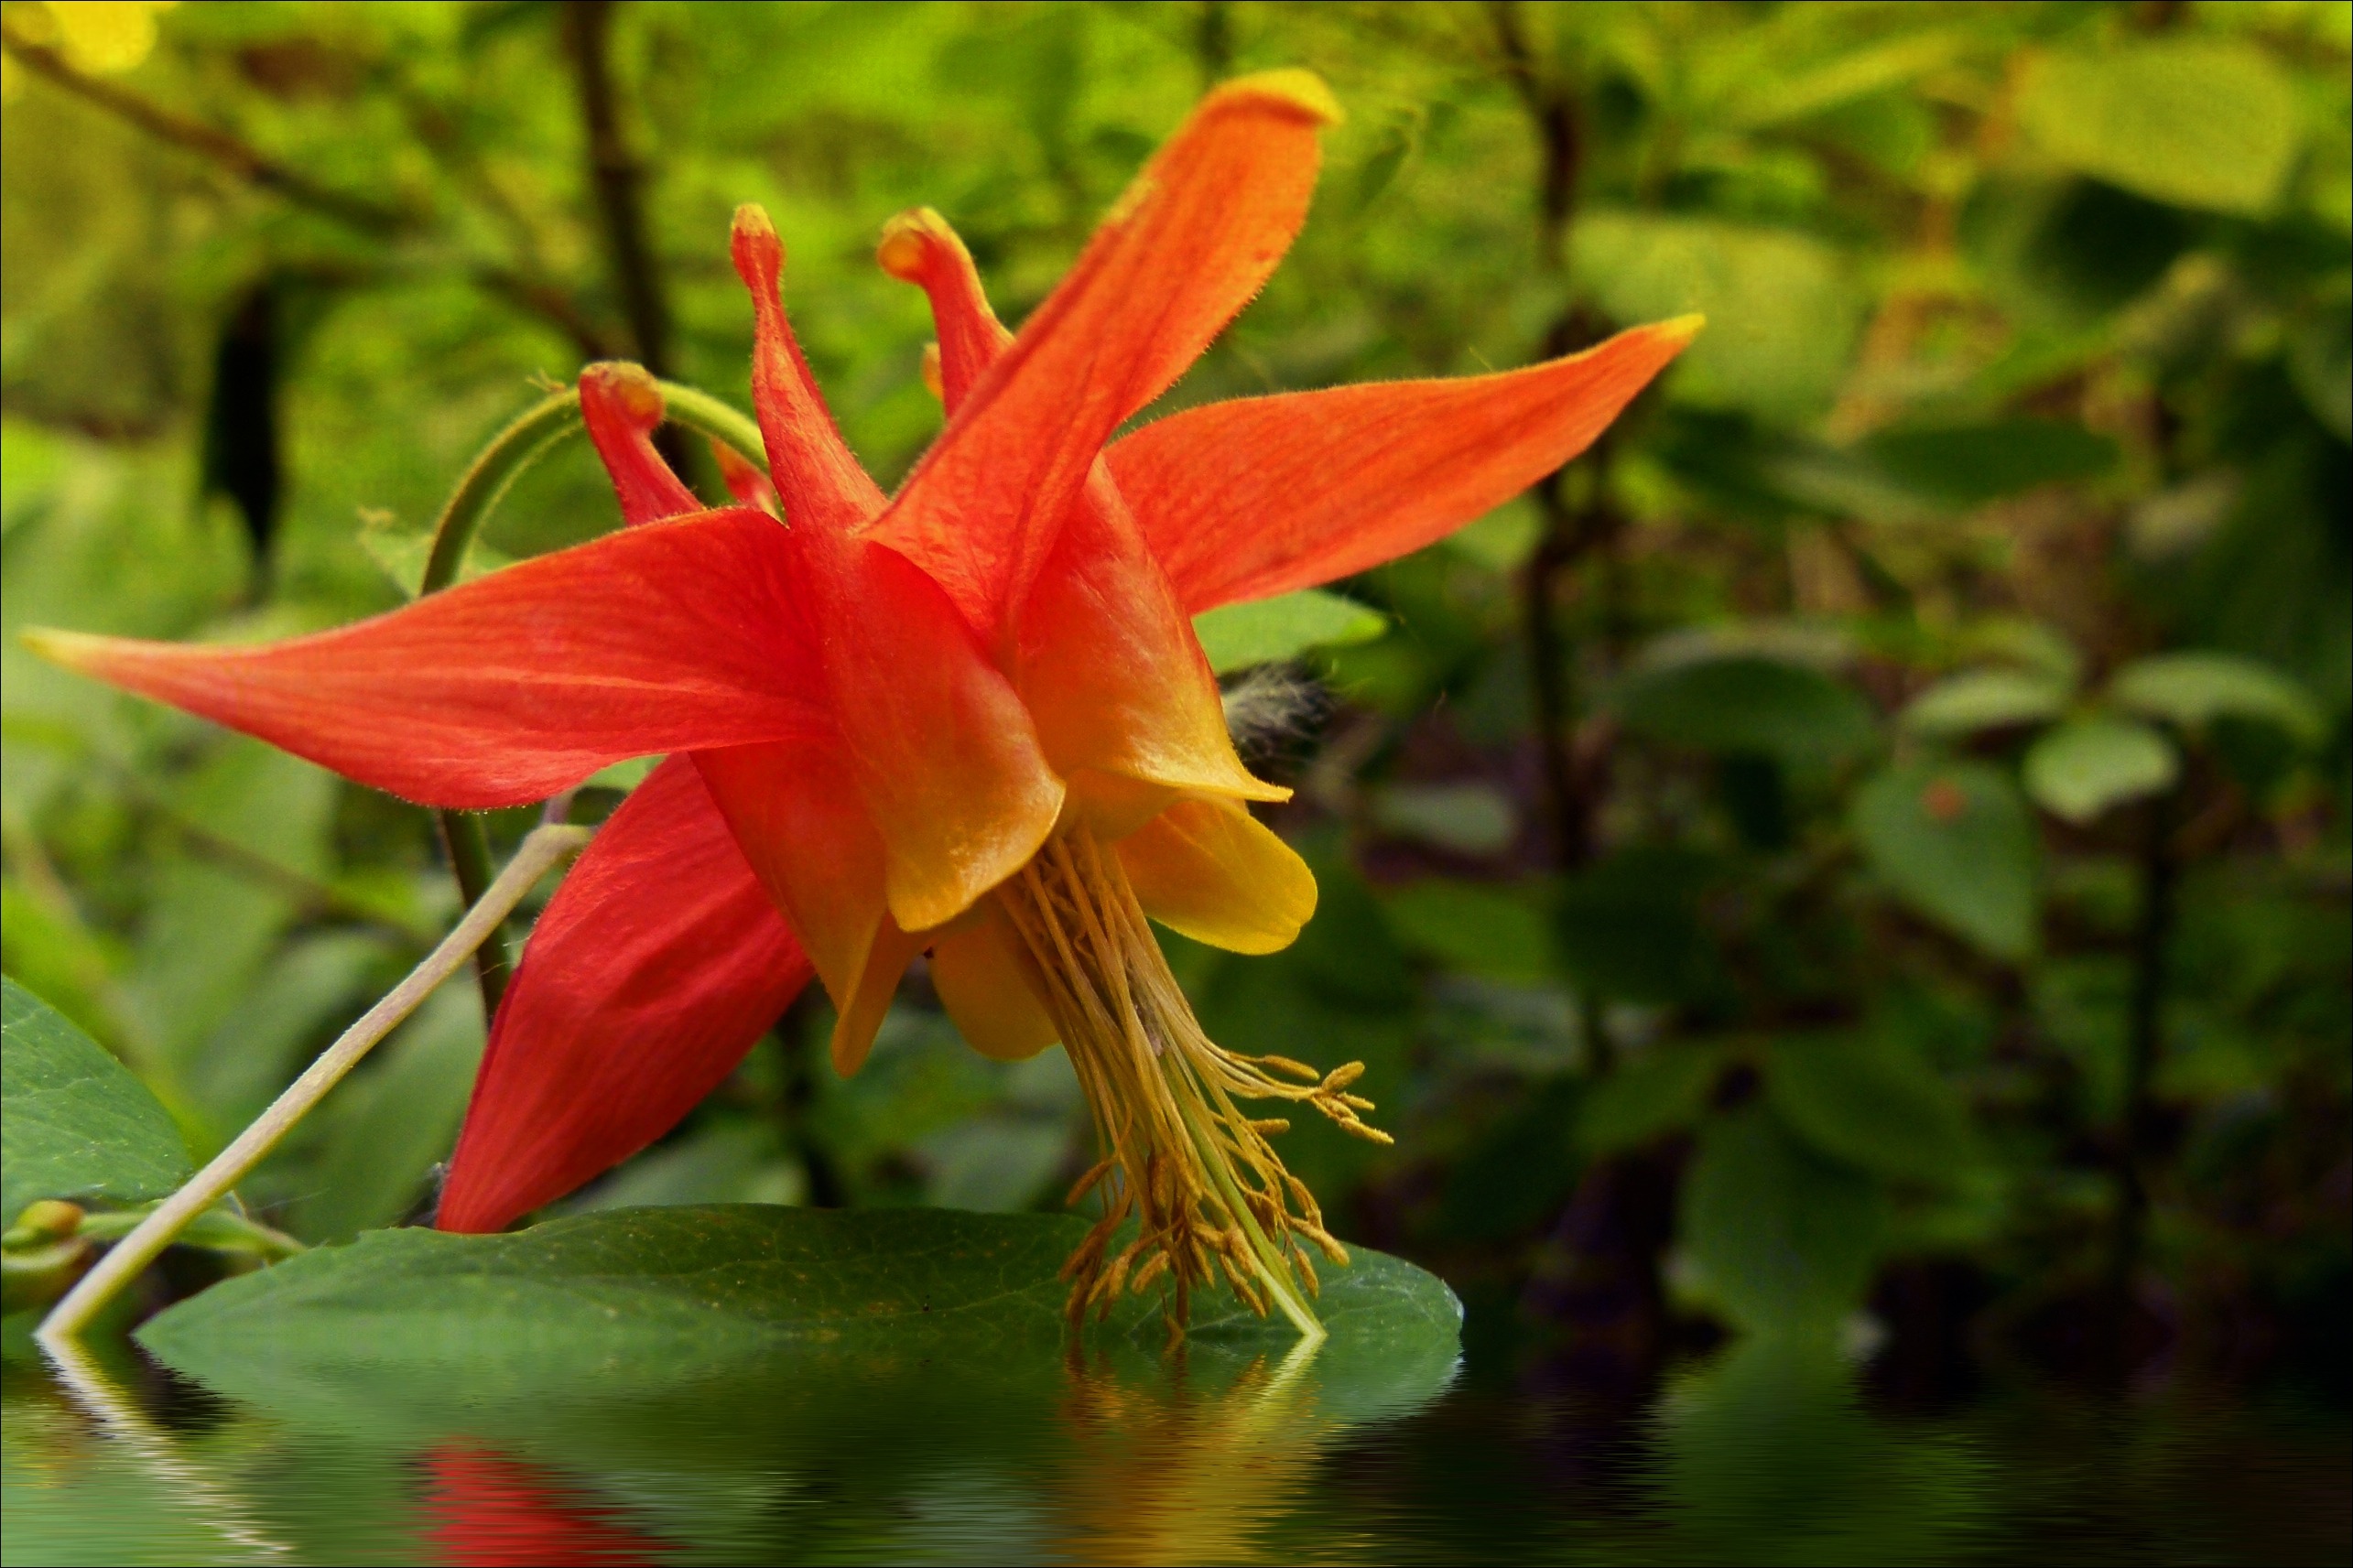
water, nature, forest, plant, leaf, flower, red, botany, flora, wild flower, wildflower, shrub, reflections, spiegelung, lily, mirroring, flooded, macro photography, flowering plant, sitka columbine, land plant, fawn lily